I'll Carry You in My Arms (1958 film)

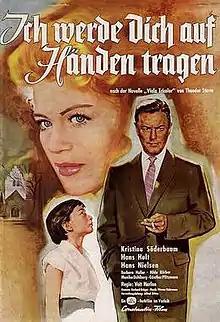

I'll Carry You in My Arms or I'll Carry You on My Hands is a 1958 West German drama film directed by Veit Harlan and starring Kristina Söderbaum, Hans Holt and Hans Nielsen. It was based on the novella "Viola Tricolor" by Theodor Storm, which had previously been made in 1937 as "Serenade". It was the final film of Harlan's career.